Devil Kings

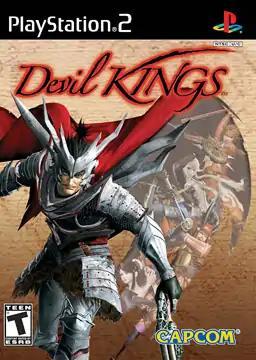
North American cover art

Devil Kings, known in Japan as , is a 2005 video game for the PlayStation 2, developed and published by Capcom. It is the first installment in the "Sengoku Basara" franchise. The game's theme song for the Japanese version is "Crosswise" by T.M.Revolution. The western version featured a prologue, along with an original piece, due to license restrictions. The game was followed by several sequels and , all of them using the original title and setting of "Sengoku Basara" only.